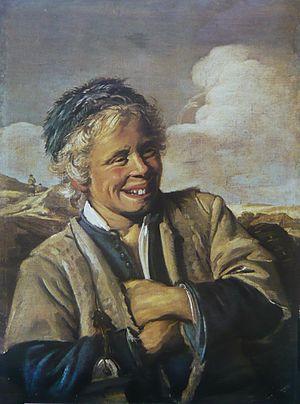
Jeune Pêcheur et son panier est une peinture de l'Âge d'Or hollandais du peintre Frans Hals, peint au début des années 1630, se trouvant actuellement dans la Galerie Nationale d'Irlande.
Cette page établit une liste des peintures de Frans Hals. Son œuvre est composée uniquement de portraits de personnes de Haarlem ou ses environs.